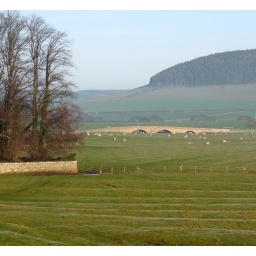
View across ridge and furrow to stone bridge over River Till.